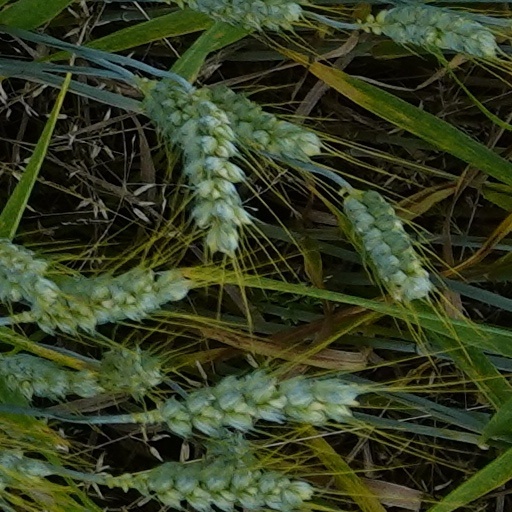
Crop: wheat